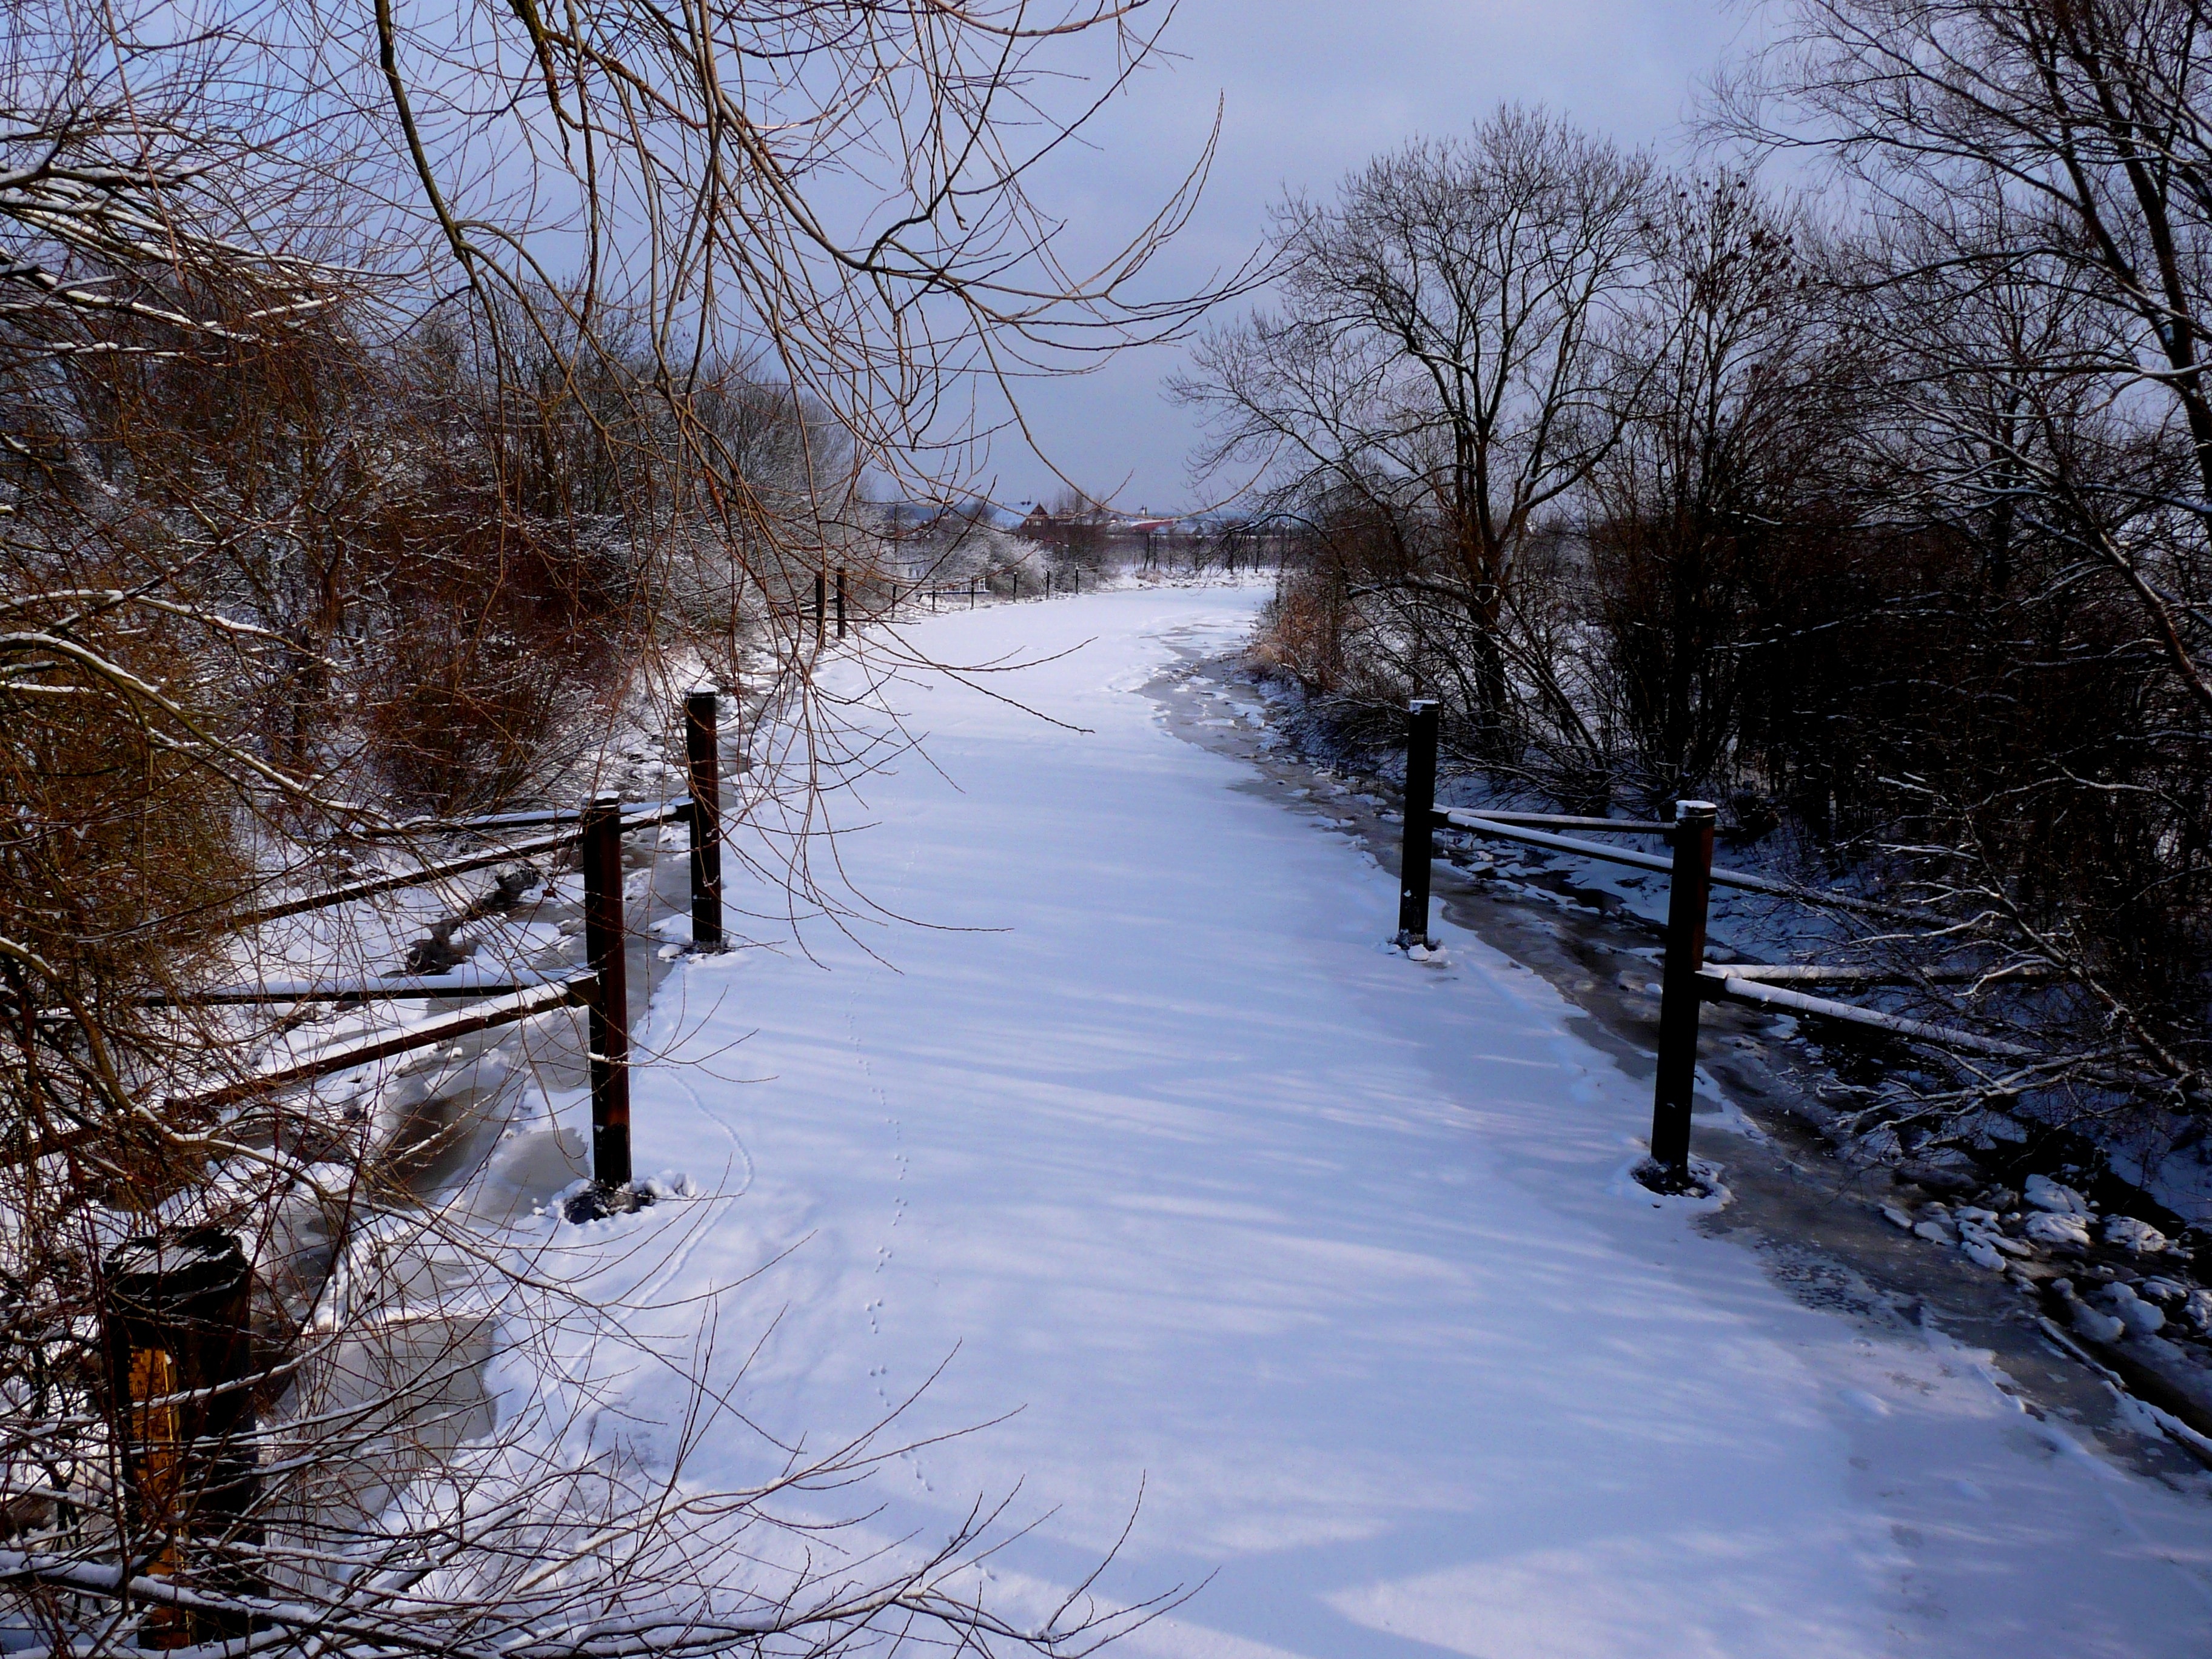
landscape, tree, water, nature, forest, snow, cold, winter, plant, frost, river, stream, ice, reflection, weather, romance, snowy, season, waterway, iced, wetland, germany, maritime, mood, wintry, freezing, seafaring, snow landscape, old country, l he, on frozen, winterstimmung, eternal ice, atmospheric phenomenon, woody plant